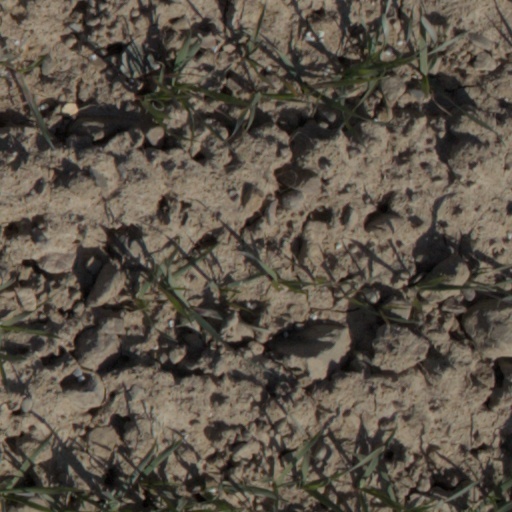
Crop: wheat